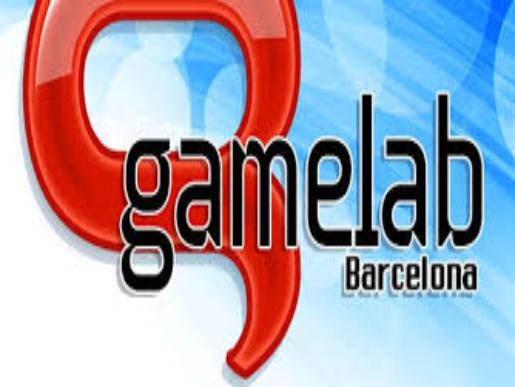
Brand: gamelab
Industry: Leisure